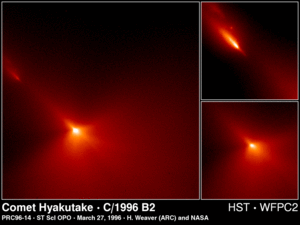
C/1996 B2 (Hyakutake) est une comète non périodique, qui fut visible à l'œil nu et devint une grande comète en 1996.